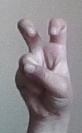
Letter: toot